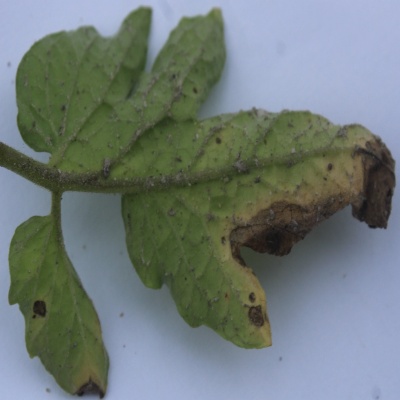
Crop: Tomato
Condition: verticulium wilt